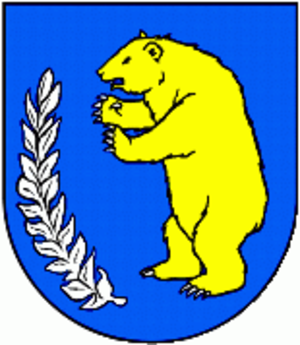
Žalobín est un village de Slovaquie situé dans la région de Prešov.